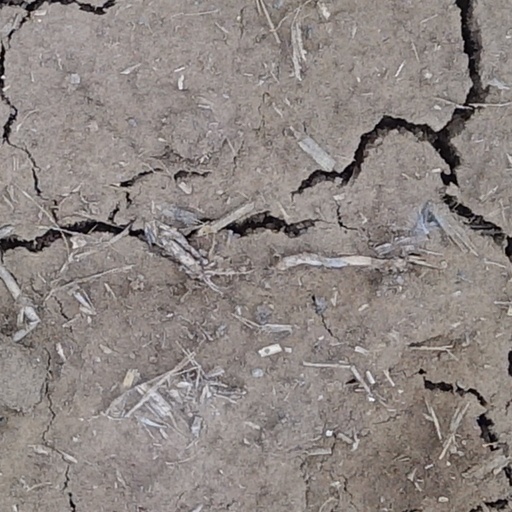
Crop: wheat